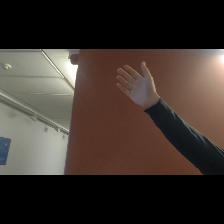
Label: Human